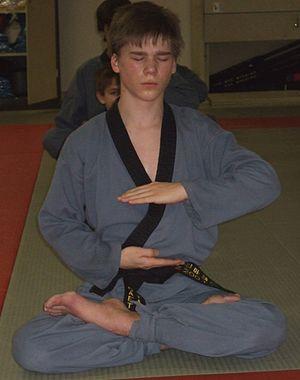
Gaetano TACCHI en méditation
Le Sin Moo Hapkido est un art martial dit coréen. Cependant, même si la fondation de cette discipline date de 1983 en Corée, par Ji Han-Jae, son premier lieu d'enseignement a été les États-Unis à Daly City, Californie, en 1984 d'où il s'est diffusé depuis de par le monde.
Ji Han-Jae est né à Andong, Gyeongsangbuk-do, Corée du Sud en 1936. Il est le principal réformateur du Hapkido et le fondateur du Sin Moo Hapkido.